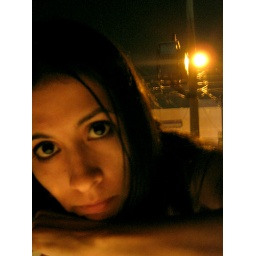
cats in the roof